Barbara Zápolya

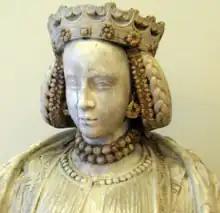
Marble bust of Barbara Zápolya long thought to be of Barbara Radziwiłł

In April 1511, Sigismund sent Piotr Tomicki as his envoy to Hungary. Tomicki informed King Vladislaus that his brother sought to wed a Hungarian noblewoman and asked for his assistance in locating a suitable candidate. Vladislaus' trusted physician, bribed by the Polish delegation, suggested Barbara Zápolya and Vladislaus agreed. The ruse worked to secure Vladislaus' approval for the marriage. The marriage treaty was signed on 2 December 1511. Barbara, escorted by her family and Polish nobles (Bishop Jan Lubrański, Krzysztof Szydłowiecki, Andrzej Krzycki), departed to Poland in January 1512. Maximilian I, Holy Roman Emperor, attempted to interrupt the wedding with a last-minute proposal for Sigismund to marry one of the daughters of Francesco II Gonzaga, Marquess of Mantua.